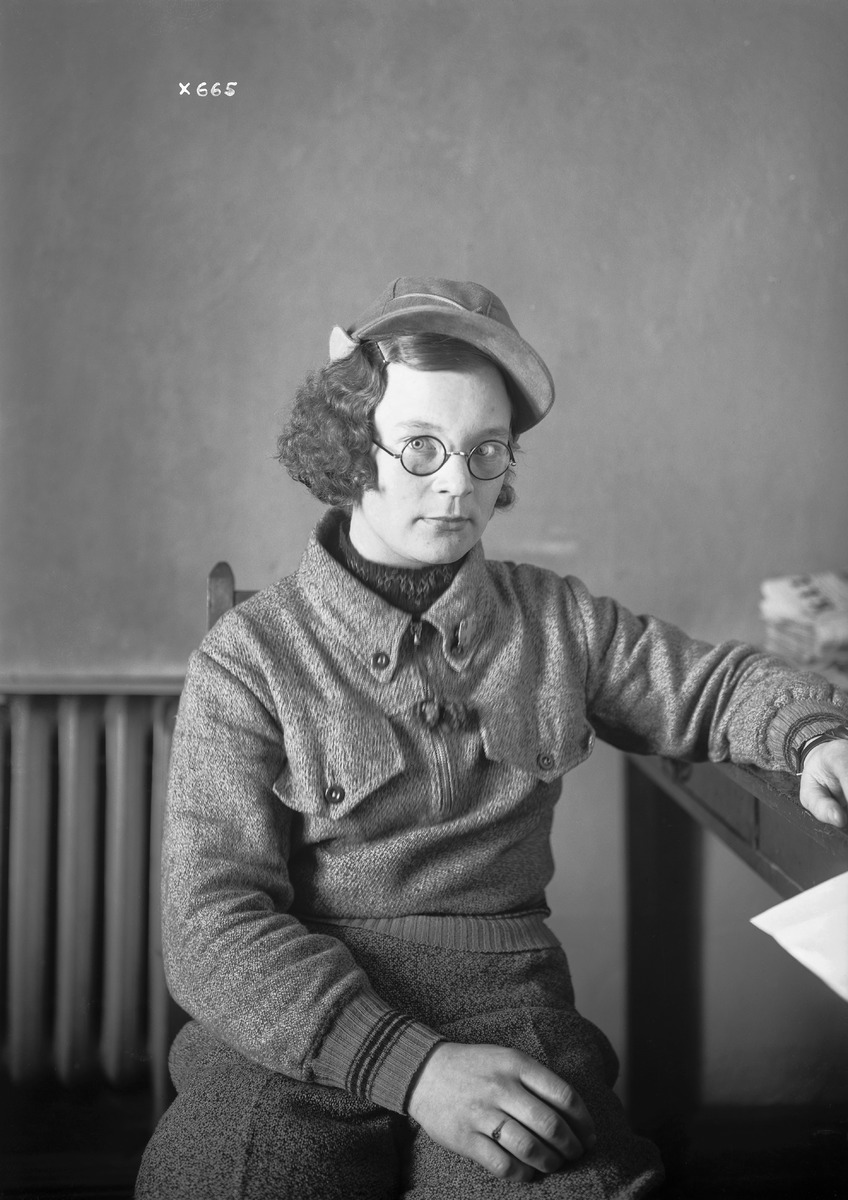
Nainen istumassa
A sitting woman
sisällön kuvaus: Nainen istumassa. content description: A sitting woman.
Vuosi: 1936
Paikka: , Suomi, Suomi
Aiheet: puolikuva; naiset; pukeutuminen; women; clothing